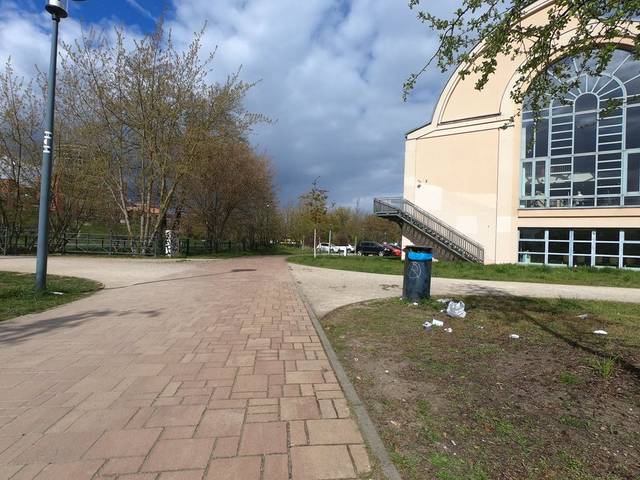
Region: Germany
Coordinates: 52.592, 13.28